Silver Bridge

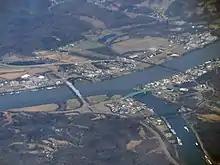
Aerial view of the Silver Memorial Bridge in 2019

The collapse inspired legislation to ensure that older bridges were regularly inspected and maintained; however, aging infrastructure is still a problem in the United States. In 1983, the Mianus River Bridge in Greenwich, Connecticut, collapsed, causing the deaths of three drivers. In 2007, the I-35W Mississippi River bridge disaster in Minneapolis, Minnesota, resulted in 13 deaths. In early September 2009, the failure of an eyebar in the San Francisco–Oakland Bay Bridge was discovered during a scheduled closure, resulting in an emergency repair to reinforce the failed member.